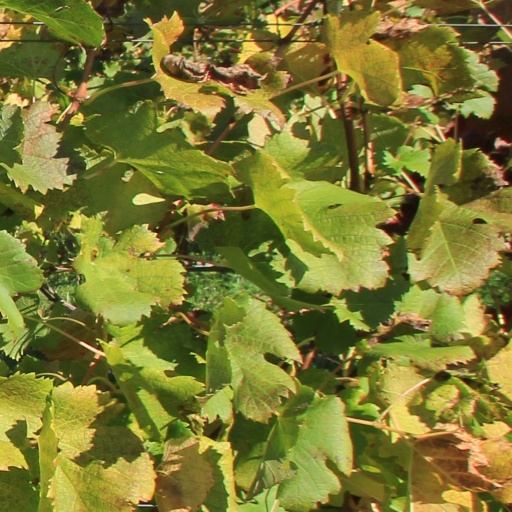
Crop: grape